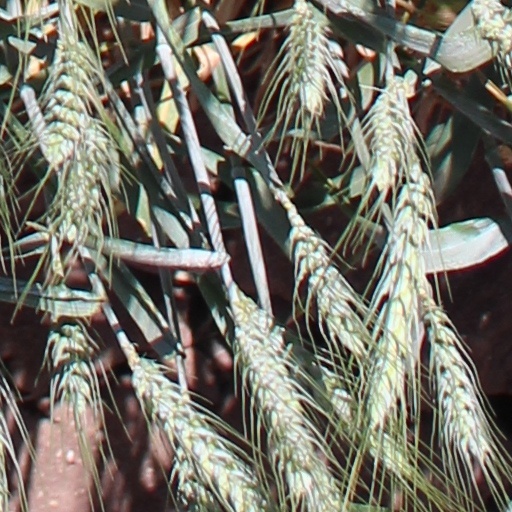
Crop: wheat